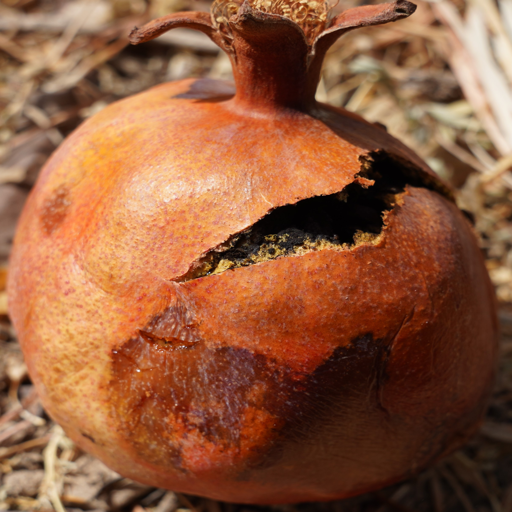
Label: Colletotrichum spp